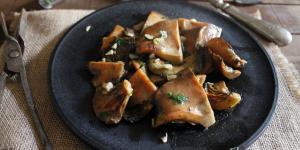
niscalos al ajillo